JGL Racing

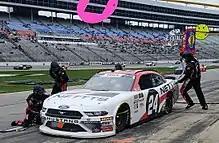

However, on May 15, 2018, Grala announced he had been released by JGL as the team was shutting down its No. 24 car due to a lack of sponsorship. Team owner James Whitener later revealed that his diagnosis of liver failure also contributed to the closing of the team. Some of the cars, as well as many of the crew members from the 24 car, including crew chief Shane Wilson, moved to Grala's new team, Fury Race Cars, which is partly owned by his father Darius. The No. 24 was later reassigned to GMS Racing.